Valeria gens

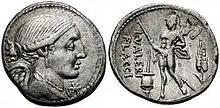
Denarius of Lucius Valerius Flaccus, consul in 100 BC, and later magister equitum to the dictator Sulla.

The gens Valeria was a patrician family at ancient Rome, prominent from the very beginning of the Republic to the latest period of the Empire. Publius Valerius Poplicola was one of the consuls in 509 BC, the year that saw the overthrow of the Tarquins, and the members of his family were among the most celebrated statesmen and generals at the beginning of the Republic. Over the next ten centuries, few gentes produced as many distinguished men, and at every period the name of "Valerius" was constantly to be found in the lists of annual magistrates, and held in the highest honour. Several of the emperors claimed descent from the Valerii, whose name they bore as part of their official nomenclature.